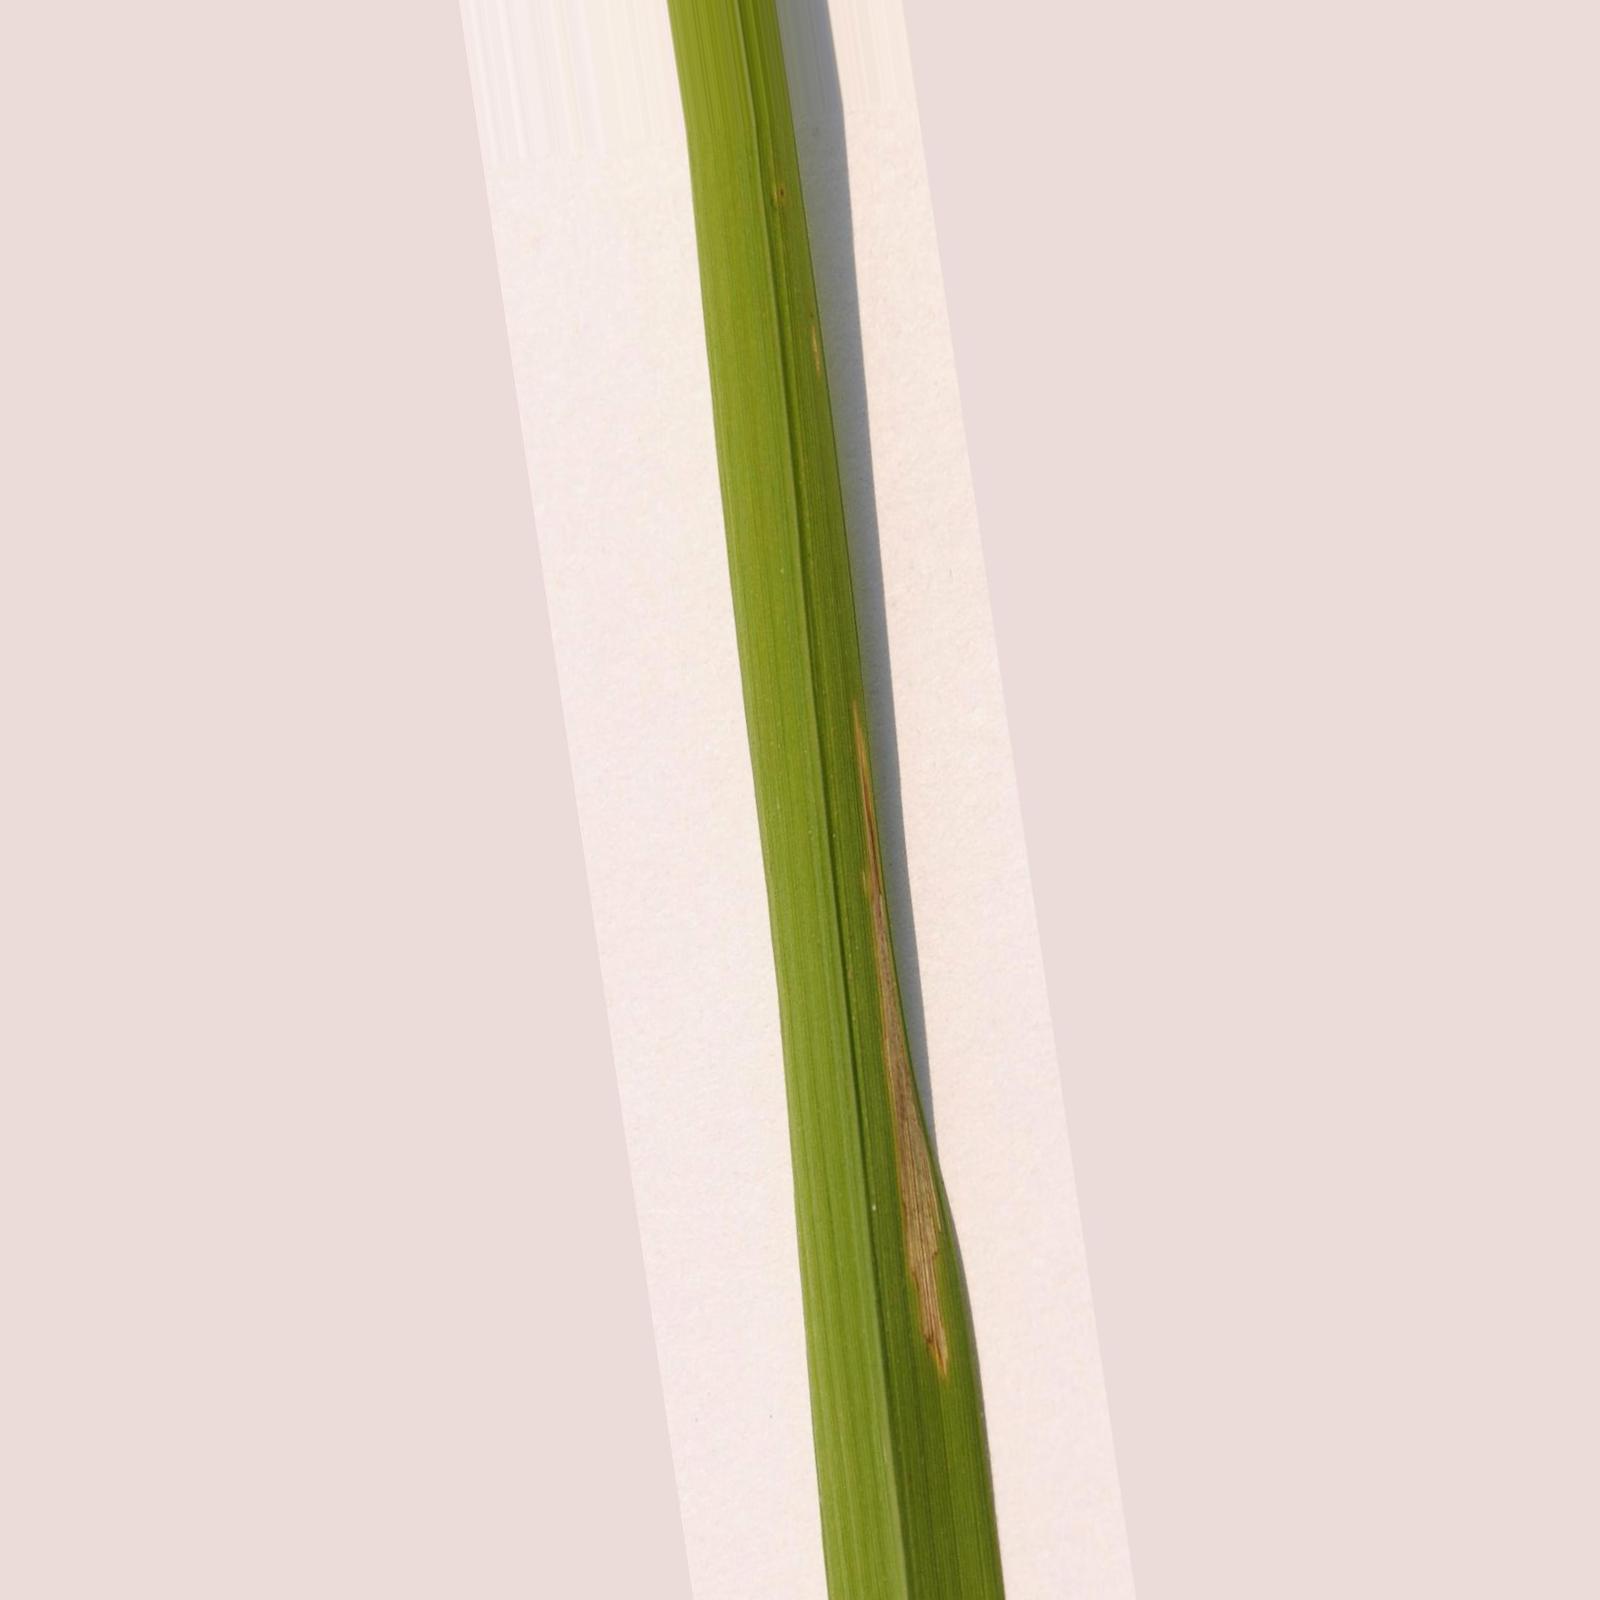
Nhãn: Bệnh Bạc lá (Bacterial leaf blight)